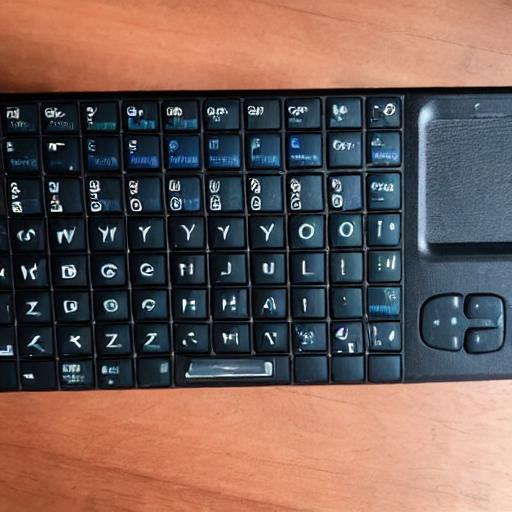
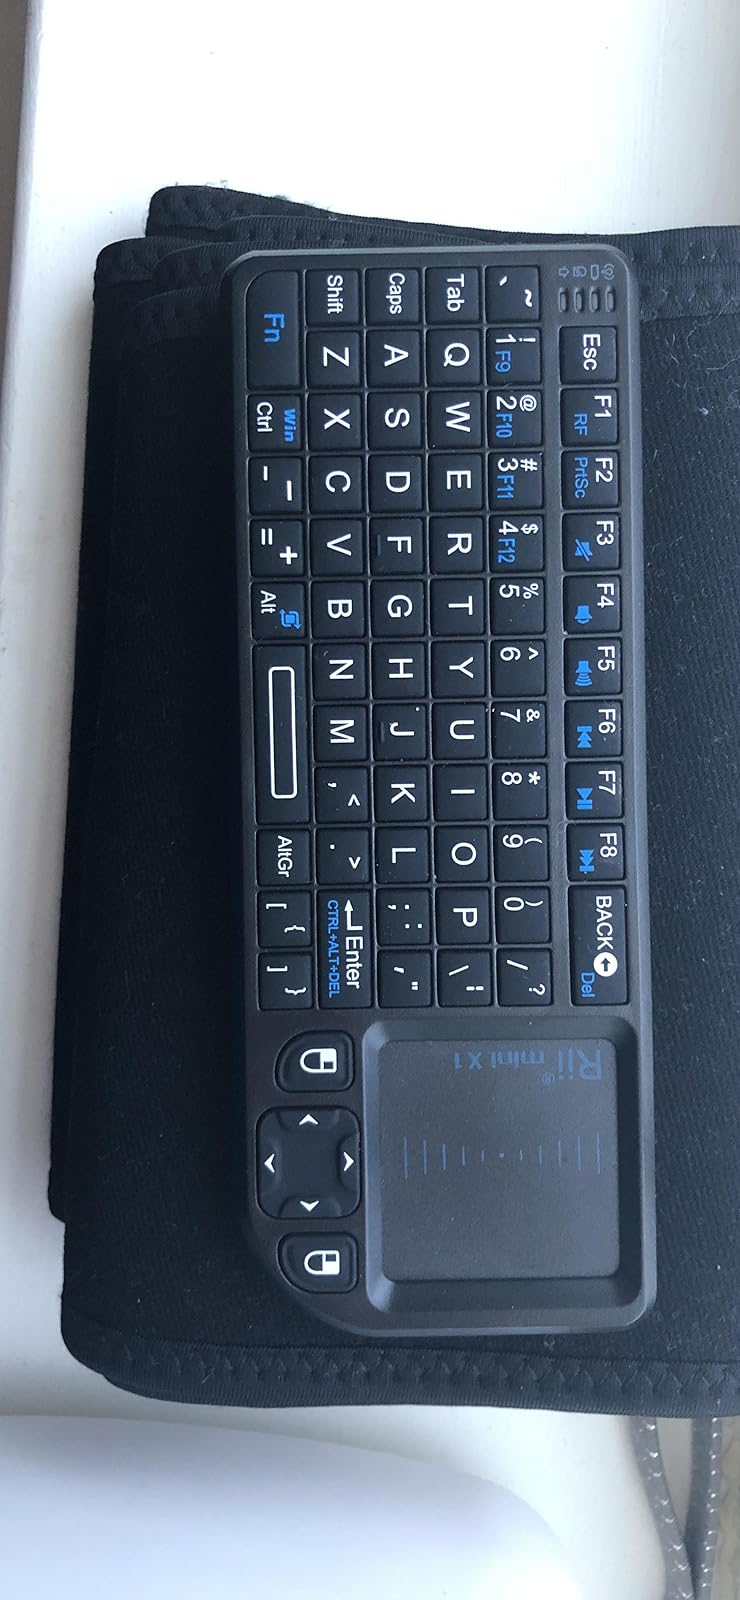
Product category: keyboard
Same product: no